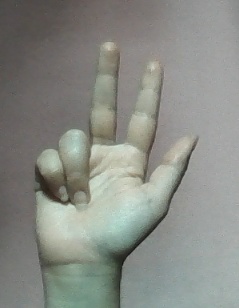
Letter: al